Question: What is in the distance?
Tambaya: Mene a can nisa?
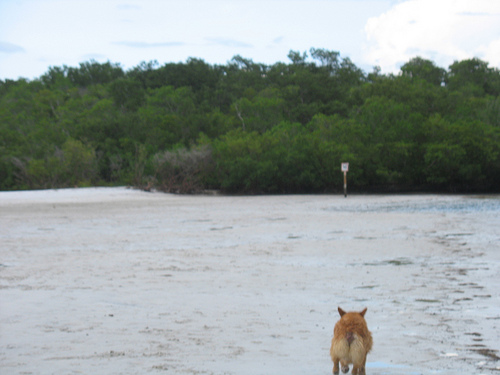
Answer: A sign.
Amsa: Alama ce.